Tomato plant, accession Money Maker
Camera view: bottom (45 deg); turntable rotation: 0 degrees
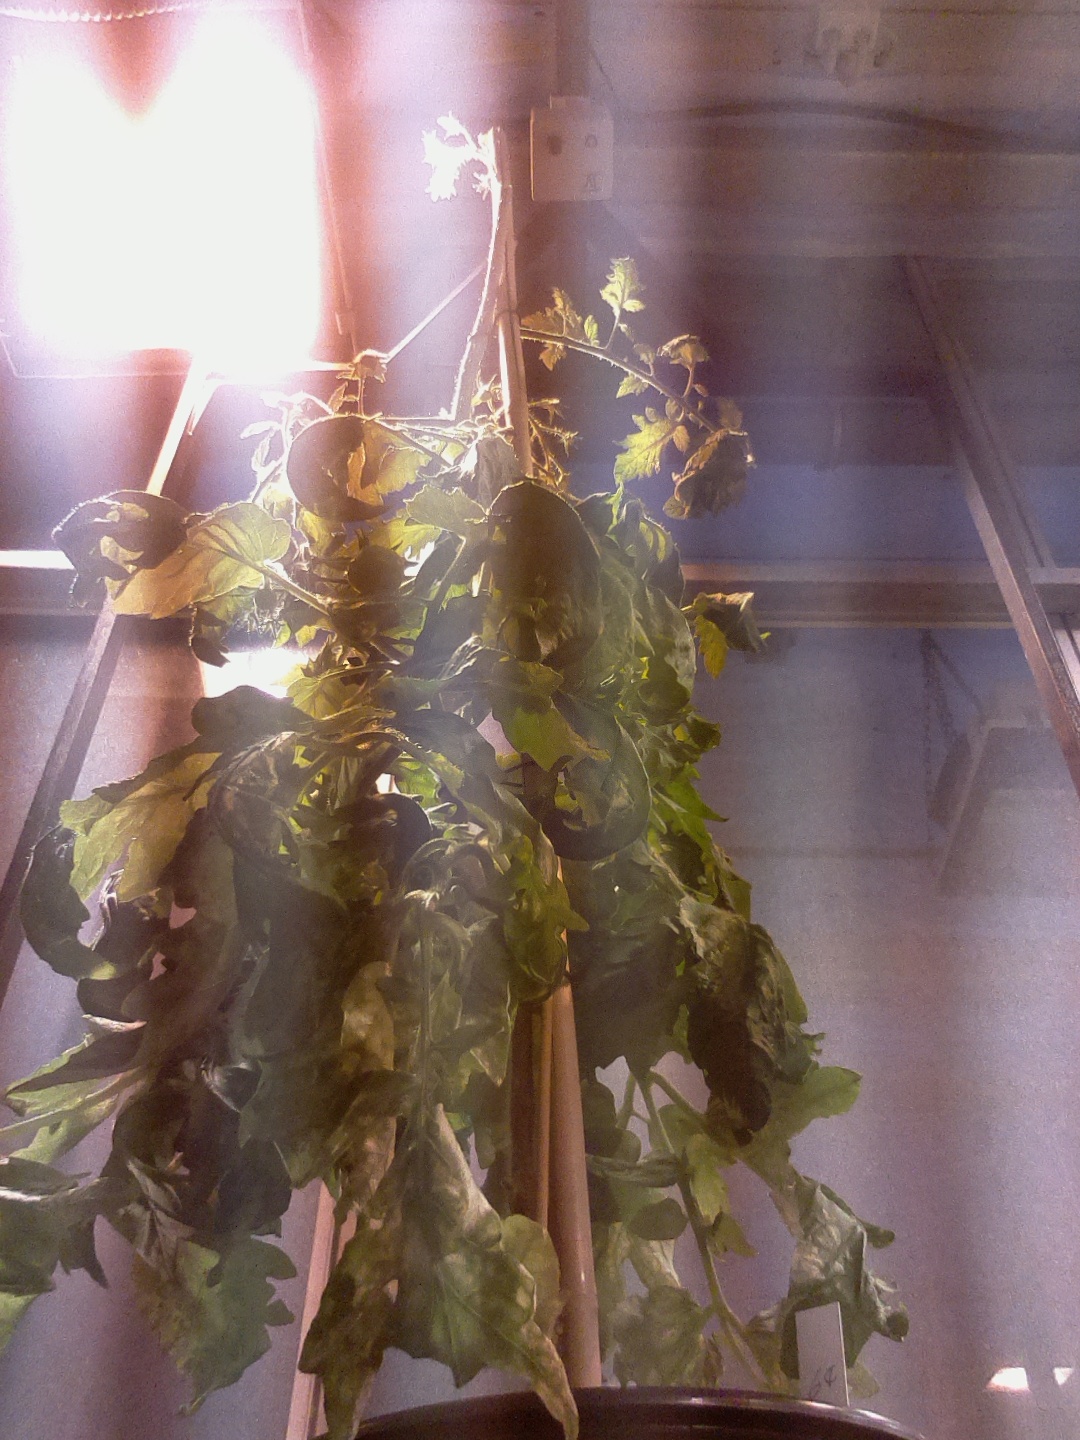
BBCH growth stage 73: 30%-40% of final fruit size